League for Proletarian Culture

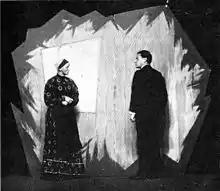
Fritz Kortner in Toller's "Transformation", 30 September 1919

Under the auspices of the experimental theatre, the Tribüne (founded in September 1919), the league staged Ernst Toller's "Transformation" ("Die Wandlung"), which opened on 30 September 1919 with a cast that included Fritz Kortner. The production ran into difficulties in mid-October, however, when some of its cast refused to play for metalworkers who were on strike at the time, which led to the termination of the relationship between the League and the Tribüne. The director Karlheinz Martin and dramaturg Rudolf Leonhard, both of whom had worked on the Toller production, formed the "Proletarian Theatre of the League for Proletarian Culture" ("Proletarisches Theater des Bundes für proletarische Kultur"). It produced Herbert Kranz's "Freiheit" (Freedom), which opened on 14 December 1919 on the platform of the Old Philharmonie Berlin. Despite the production's success, having filled the auditorium, only one performance was given. The newspaper of the Communist Party of Germany (KPD), "Die Rote Fahne" (The Red Flag) thought that in its promotion of individual self-realisation through self-sacrifice the play adopted an anarchist political position. However this took place following the departure of the left-wing of the KPD, firstly into the KPD(Opposition), before forming their own party, the KAPD.